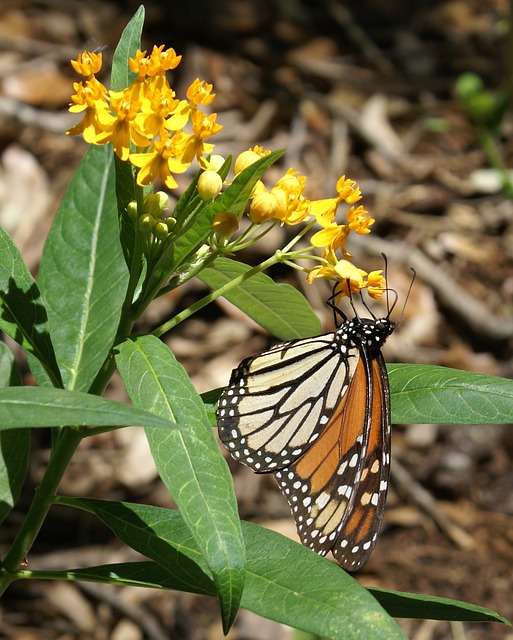
Label: butterfly